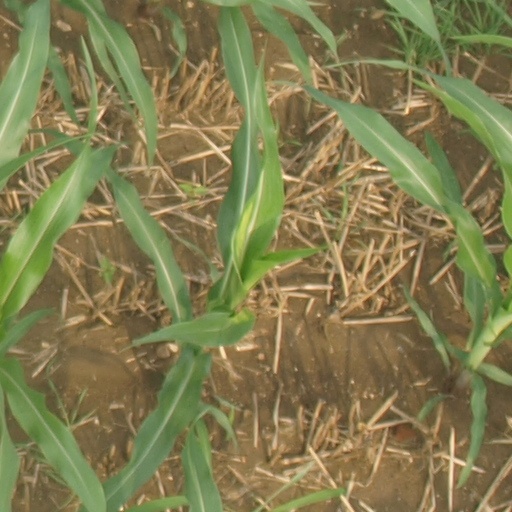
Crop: maize; corn